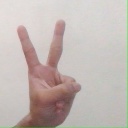
अक्षर: क